Catford railway station

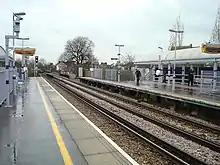
Northbound view of the station in March 2008

All services at Catford are operated by Thameslink using Class 700 EMUs.